Kot Bala

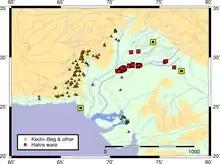
Pre-Harapan cultures map ca 3600–3200 BC. The big yellow squares are the modern-day Karachi, Lahore, and Delhi. Map includes the ceramics of Kechi Beg and Hakra phases. Sites included are Rehman Dheri, Kunal, Haryana, and early Harappa/pre-Harappan pottery on Makran coast of Pakistan

Kot Bala, or Balakot is an archaeological site located in Lasbela District, Balochistan, Pakistan. It is near the Makran coast of the Arabian Sea, and goes back to around 4000 BC.